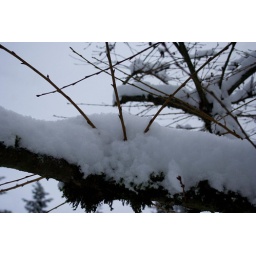
All of the pine trees around our house are absolutely beautiful with the snow piled on top of them.